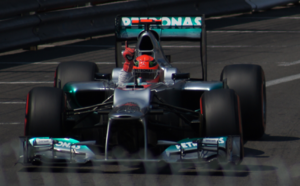
Le Grand Prix automobile de Monaco 2012, disputé le 27 mai 2012 sur le circuit de Monaco, est la 864ᵉ épreuve du championnat du monde de Formule 1 courue depuis 1950. Il s'agit de la cinquante-neuvième édition du Grand Prix de Monaco comptant pour le championnat du monde de Formule 1 et de la sixième manche du championnat 2012.
Le championnat du monde de Formule 1 2012, 63ᵉ édition du championnat du monde des pilotes de Formule 1, comporte vingt Grands Prix dont le Grand Prix des États-Unis qui fait son retour, sur un circuit inédit. Les titres reviennent à Sebastian Vettel et à son écurie Red Bull-Renault pour la troisième année consécutive.